Boldhusgade 6

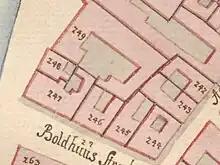
No. 246 seen on a detail from Christian Gedde's map of Eastern Quarter, 1757.

The property was listed in the new cadastre of 1756 as No. 246 in Eastern Quarter and belonged to the miniature painter Jean Briand de Crevecoeur (1701-).. He and his father Frederik worked for 15 years teaching members of the royal family French and art.